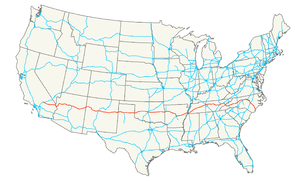
Interstate Highway 40
Kort over I-40's forløb
Interstate Highway 40, Interstate 40 eller bare I-40 er en hovedvej i Dwight D. Eisenhower National System of Interstate and Defense Highways i USA eller Interstate Highway System. Vejen er én af primære vest-østgående interstates, der går hele vejen fra vestkysten til østkysten.